Bradley Beal

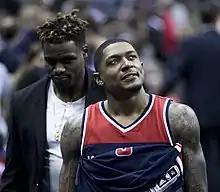
Beal in a game against the Cleveland Cavaliers in 2017

On July 26, 2016, Beal re-signed with the Wizards on a five-year, $128 million contract. On November 19, 2016, he scored 34 points in a 114–111 loss to the Miami Heat. Two days later, he had 30 or more in consecutive games for the first time in his five-year career, recording a then career-high 42 points in a 106–101 win over the Phoenix Suns. On November 27, he was fined $15,000 for grabbing at the throat of Evan Fournier during the Wizards' game against the Orlando Magic two days earlier. On November 28, he scored 31 points and hit a career-high seven three-pointers in a 101–95 overtime win over the Sacramento Kings.